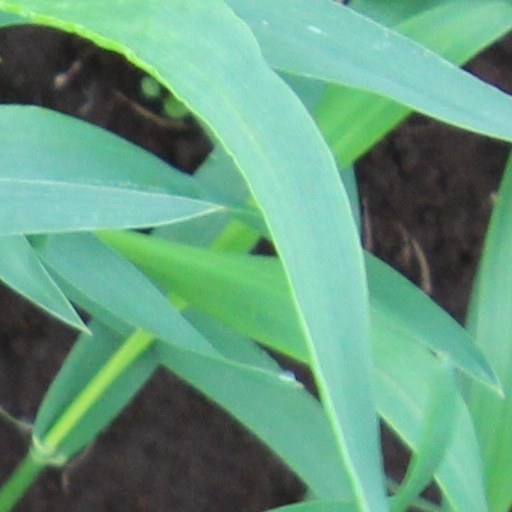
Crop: wheat